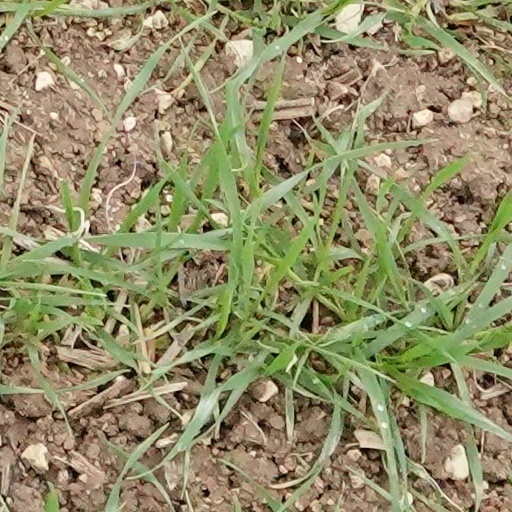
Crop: wheat